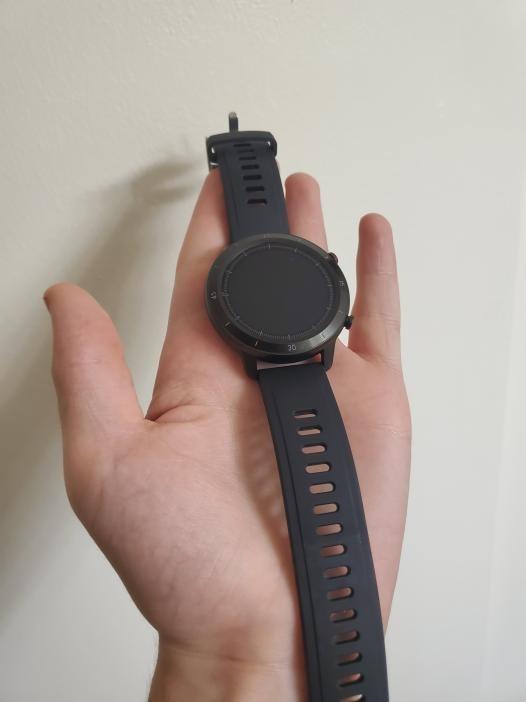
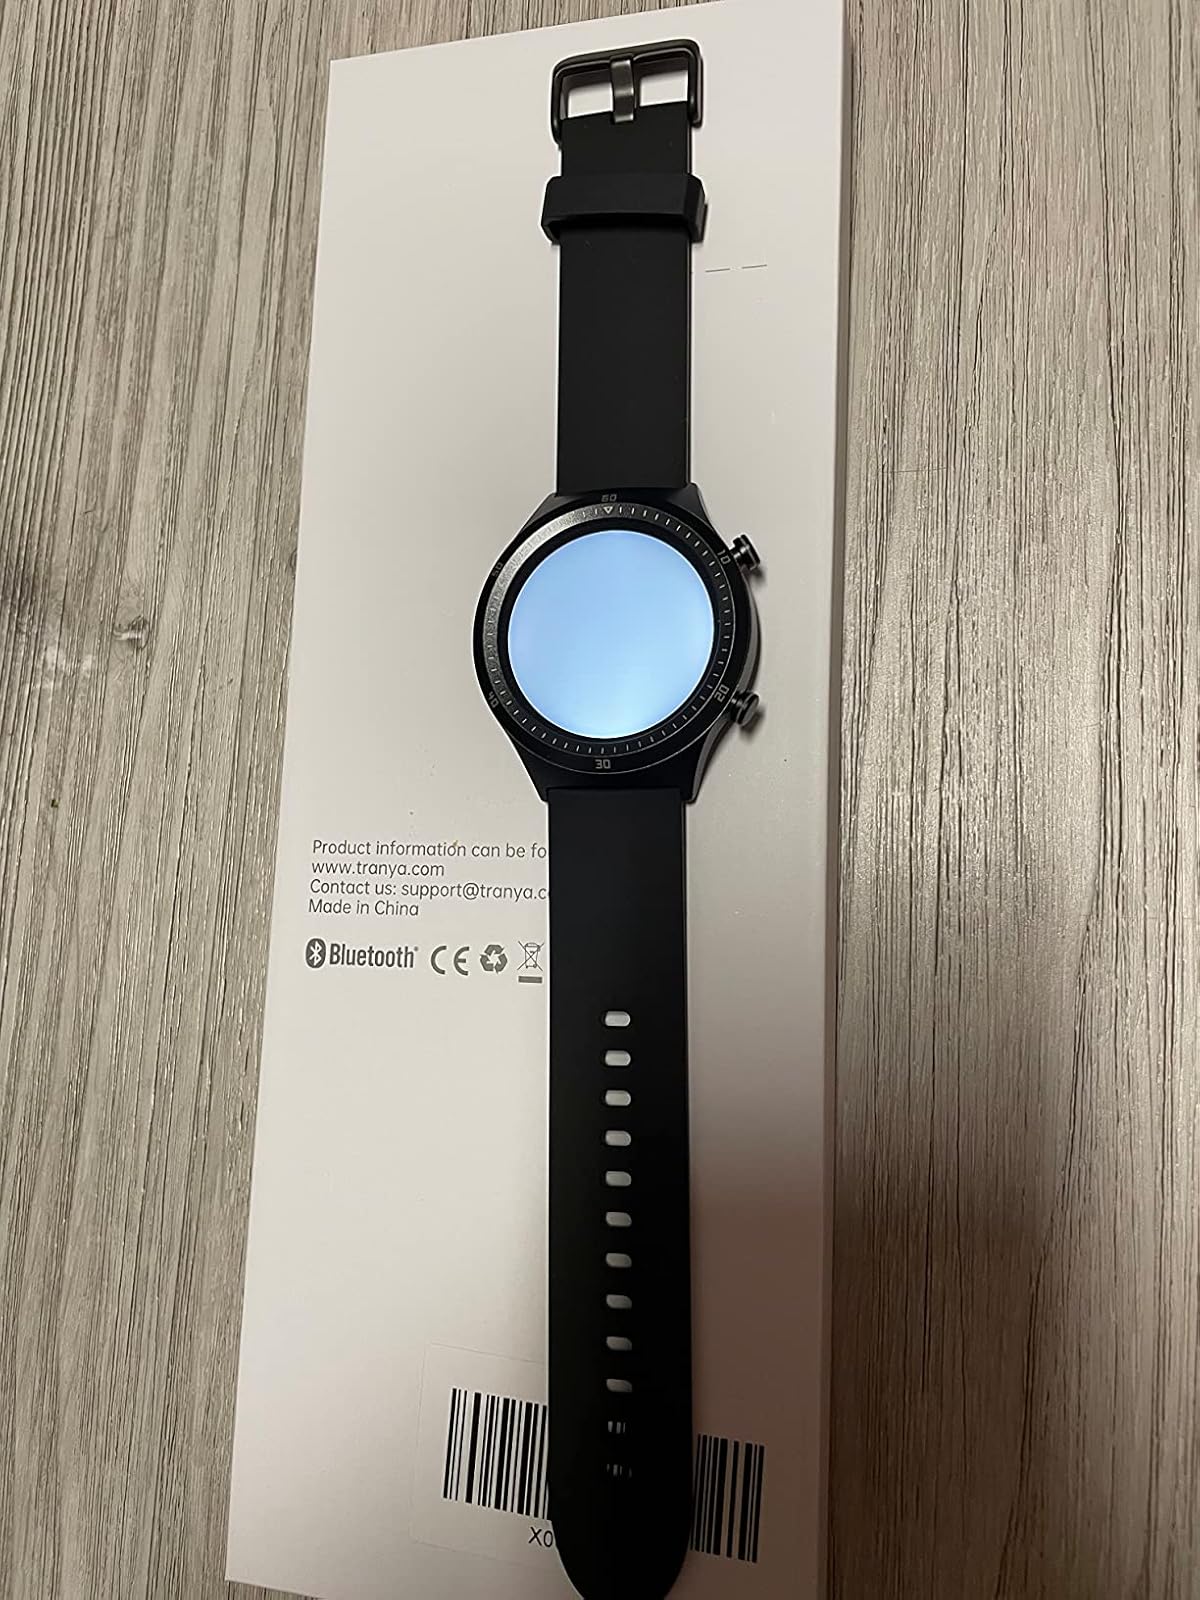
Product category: smartwatch
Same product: no